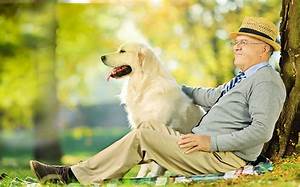
Label: dog